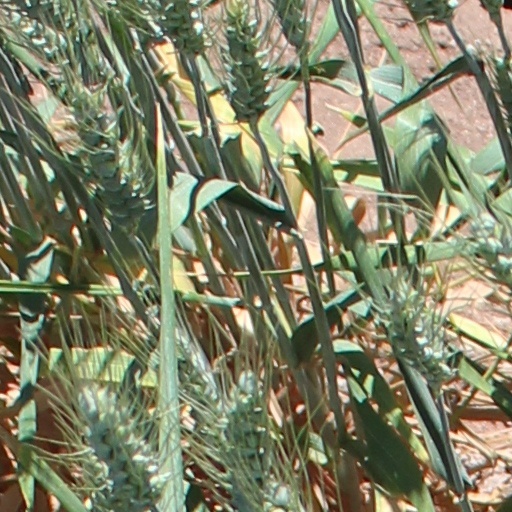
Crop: wheat